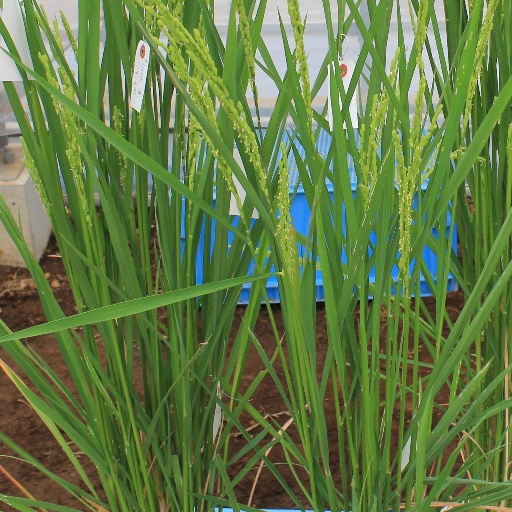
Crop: rice